Elaeocarpus angustifolius

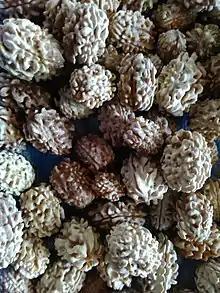
Dried "rudraksha" stones (pyrenas)

Hundreds of years ago this plant was an important article of international commerce, specifically, the burl-like stones containing the seeds. Rumphius describes that it was common practice across the islands of the Indonesian archipelago to trade in the stones, known as "ganiter" or "ganitris" in Malay, Javanese and Balinese -words known across the East Indies. Not all stones were valuable, the best were of a smaller size and were coloured deep brown. The stones often were collected from the defecations of cattle, for it was during the passage through the various stomachs of the cow that the stones gained the preferred colour, although less scrupulous dealers were wont to drown the stones in seawater to achieve a similar effect. Stones which had lain on the ground became a less appealing grey colour and thus had no value. A trader could collect some 3,000 Dutch pounds of the unsorted stones at a port in Java, Madura or Bali for only some 60 silver real, the merchant must then sort his cargo, retaining only the small and medium stones, and throwing out the rest. The middle-sized stones were not worth much, but for the small stones Hindus and Arab traders would pay good money, some 10 real for a handful of the stones, using them to make religious objects for their priests. A hole could be bored through them, and the stones could then be stringed up into chains, which were worn around the body in the same manner as European people do with corals in rosaries. Especially the Hindu priests were customers, but Muslim imams would also use the chains as prayer beads to recite Tasbih. The richest of the priests would string a golden nugget after every two ganiters, thus the Chinese called the stones "kimkungtsi" -'gold hard seeds'. Such was the worth of a good stone, that counterfeits were carved from hard wood, thus the Codjas were usually very savvy in telling apart the good stones from the false.